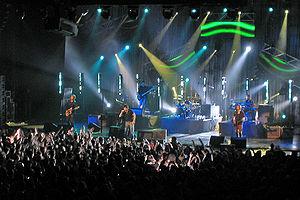
Spellemannprisen est un prix remis aux artistes norvégiens qui se sont fait remarquer de manière positive au cours de l'année. Le comité de désignation des nominés et des gagnants fut mis en place sur l'initiative de l'IFPI norvégienne : l'organisation internationale de l'industrie du disque. Les prix ont été distribués pour la première fois en 1973 pour l'année 1972 et ont été ensuite remis chaque année.